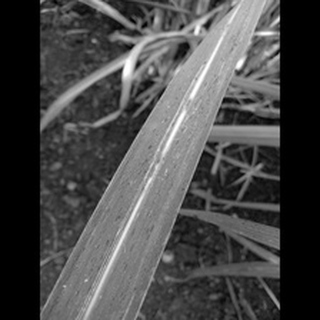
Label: sugarcane_rust